Pilar Sordo

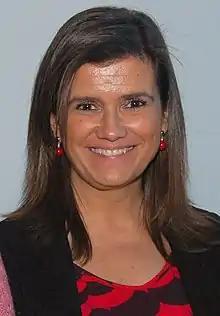
2011

María del Pilar Sordo Martínez (born 22 October 1965) is a Chilean psychologist, columnist, lecturer, and writer.